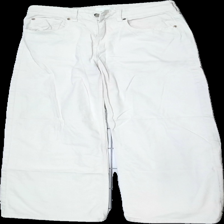
View: front
Type: Jeans
Category: Ladies
Brand: H&M
Colors: White
Material: 100% bomull
Pattern: Other
Cut: Oversize
Size: 38
Season: All
Damage: nopprigt
Damage location: top center
Damage 2: sne söm
Damage 2 location: middle right
Price range: <50
Recommended usage: Export
Description: vita jeans